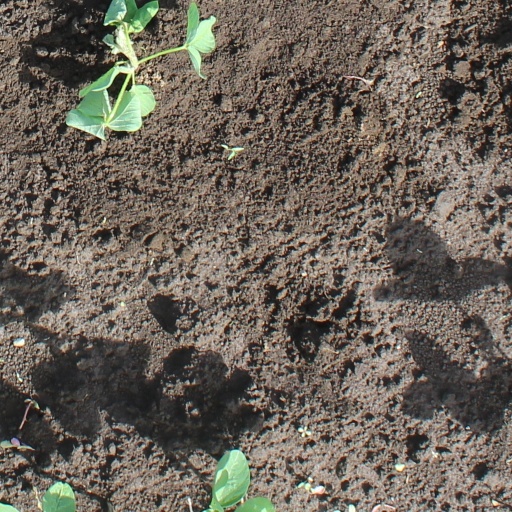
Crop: soybean